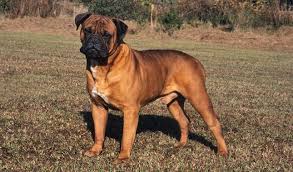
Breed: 231-n000077-bull_mastiff